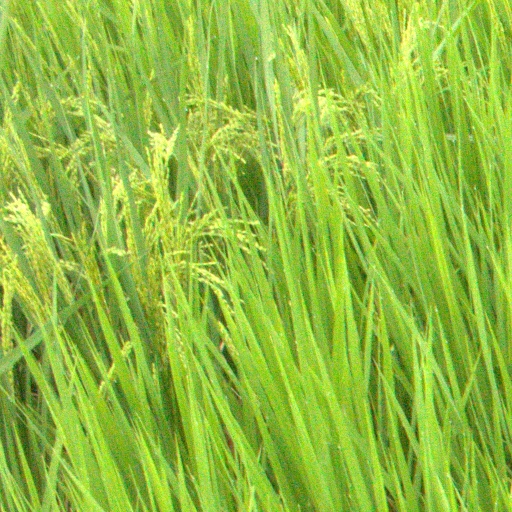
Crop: rice